List of UK Independent Album Breakers Chart number ones of the 2010s

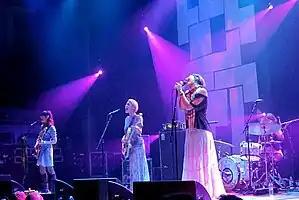
Warpaint spent four weeks at number one with their debut album "The Fool".

This is the list of the number-one albums of the UK Indie Breakers Chart during the 2010s.